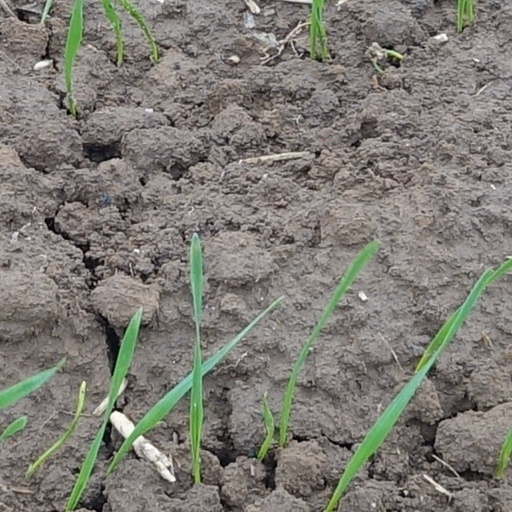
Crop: wheat